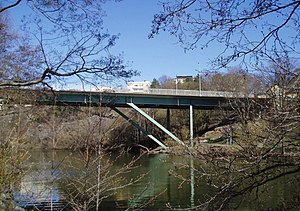
Mariebergsbron
Mariebergsbron, 2008.
Mariebergsbron er en bro over Mariebergssundet mellem bydelene Marieberg og Lilla Essingen i Stockholm.